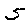
Label: 5